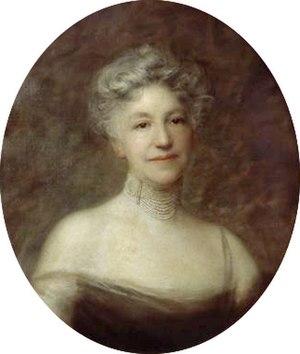
Eudoxie Asselin (1855-1942), épouse d'Henri Schneider
Henri Adolphe Eugène Schneider est un industriel et homme politique français, né au Creusot le 18 décembre 1840 et mort à Paris le 17 mai 1898.